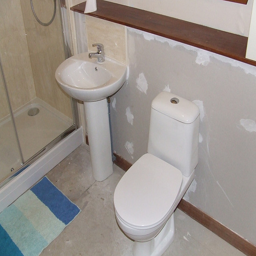
Bathroom with toilet, shower, sink, and drywall patches.
A white toilet sitting next to a tall white sink.
a bathroom with a toilet a sink and a shower
A bathroom renovation with fixtures but prior to flooring and updated walls.
Small sink and toilet with an unfinished wall behind them.